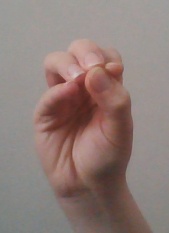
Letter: ha